New South Wales 44 class locomotive

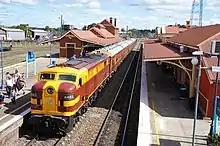
Preserved 4403 at Goulburn in March 2012

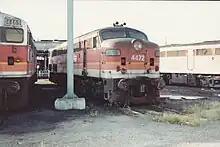
4465 and 4472 at Broadmeadow Locomotive Depot in 1990

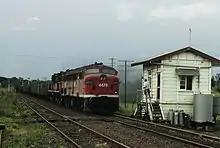
4479 and a 45 class haul a freight train at Fairy Hill, north of Casino in 1987

The 44 class were built by AE Goodwin, the Australian licensee of US company Alco, and were based on the Alco DL500B model. The locomotives were fitted with Alco 12-251B engines, developing 1343 kW. They were built in two batches, the first 60 between July 1957 and April 1961 and the second 40 between October 1965 and December 1967. The last 40 had Associated Electrical Industries as opposed to General Electric generators and traction motors, as well as illuminated segregated number boxes at the No.2 end. The model was very similar to dual cab South Australian Railways 930 class, the RENFE Classes 316 and 318 and the Hellenic State Railways Class A300.